Hiddensee

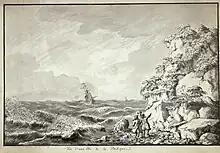
Jakob Philipp Hackert - On Hiddensee at the time of Giese, 1764

Neuendorf is the southernmost settlement on Hiddensee. The inhabitants of Neuendorf are known by the rest of the island as the Southerners. Although Neuendorf is only from Vitte, its inhabitants speak a different dialect. Large parts of Neuendorf resemble a large pasture on which the houses are arranged like a piece of string. There are no paths in places, so that some addresses may only be reached by walking over the grass. Neuendorf has its own harbour.